Battle of Peyrestortes

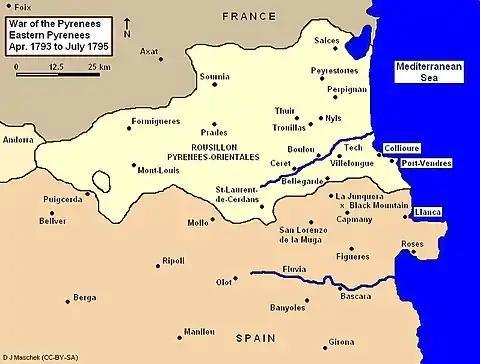
War of the Pyrenees, Eastern Pyrenees

On 3 September, a Spanish probe was turned back at the Mill of Orles near Perpignan by Colonel Charles-Louis Gau de Fregeville's 2nd Hussar Regiment and other troops under Lieutenant Colonel Pierre Banel's command. The next day, Barbantane suddenly withdrew his headquarters and one division from Perpignan north to Salses-le-Château, turning over command of Perpignan to General of Division d'Aoust. When the representatives-on-mission demanded answers, Barbantane insisted he was commander of the Army of the Eastern Pyrenees and not of Perpignan.